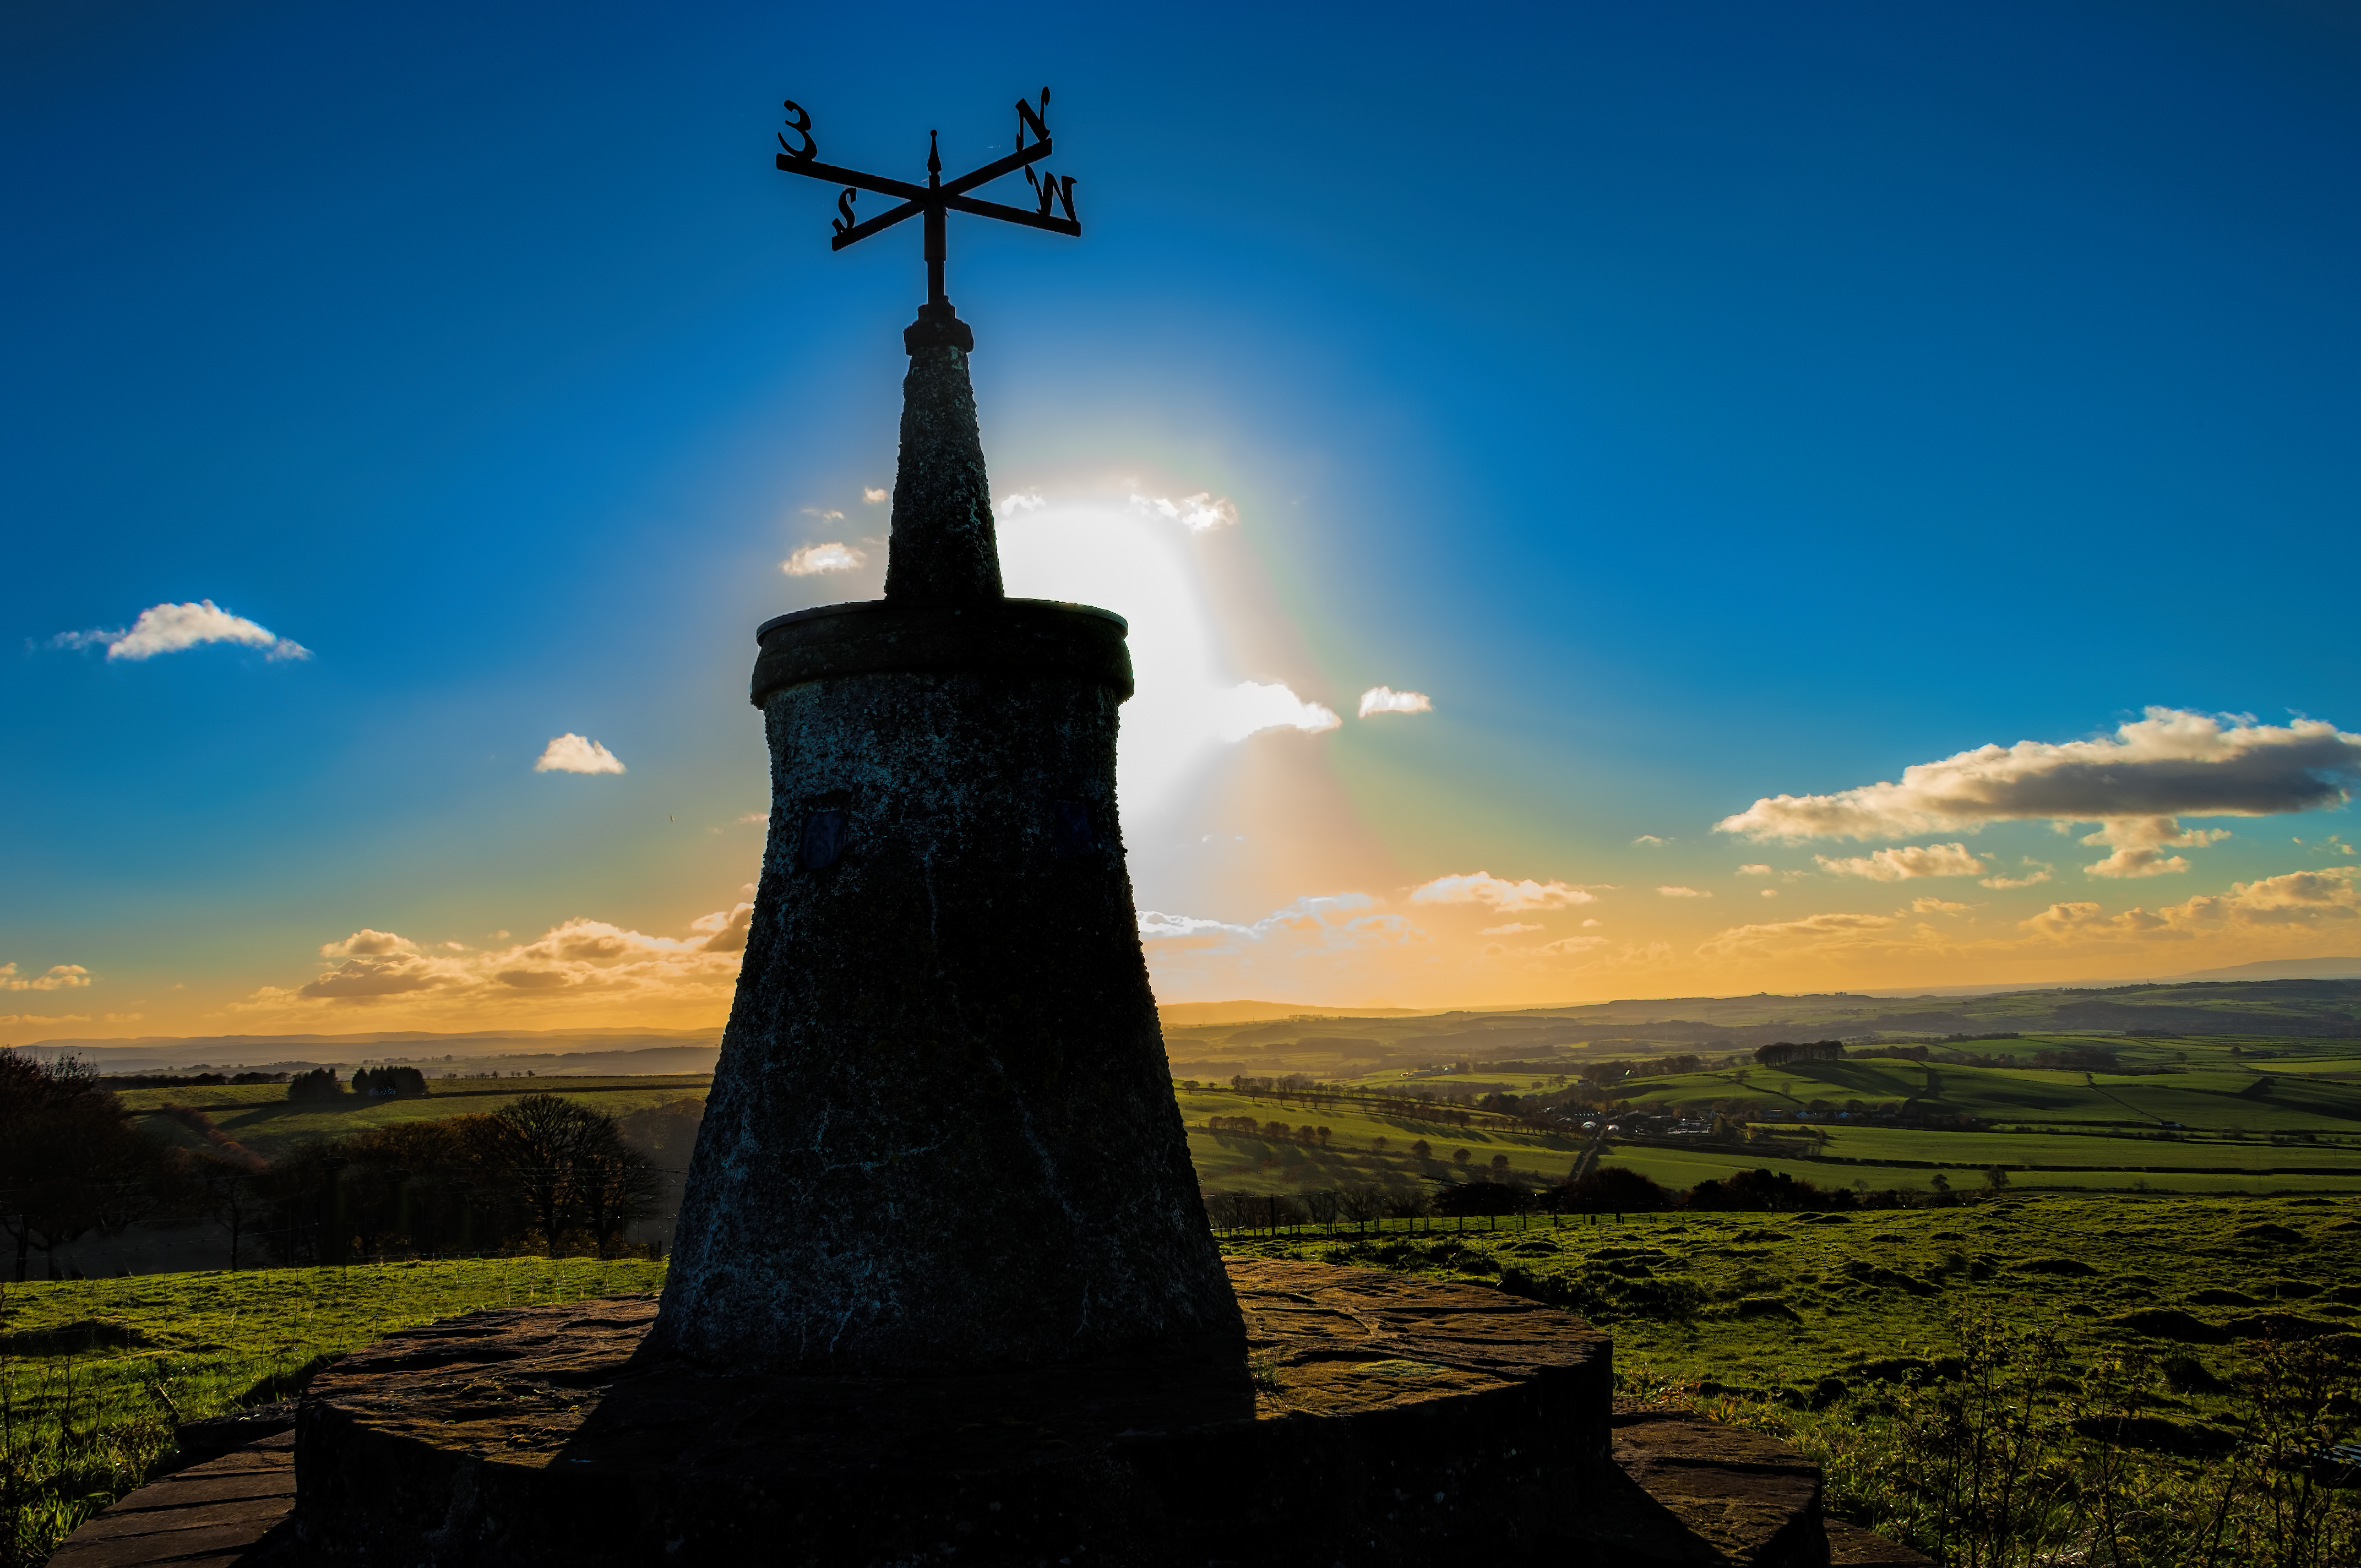
landscape, sea, horizon, mountain, cloud, sky, sunrise, sunset, sunlight, morning, hill, windmill, dawn, monument, dusk, evening, reflection, tower, landmark, cairn, gallowlaw, galston, irvinevalley, covenanter, miners